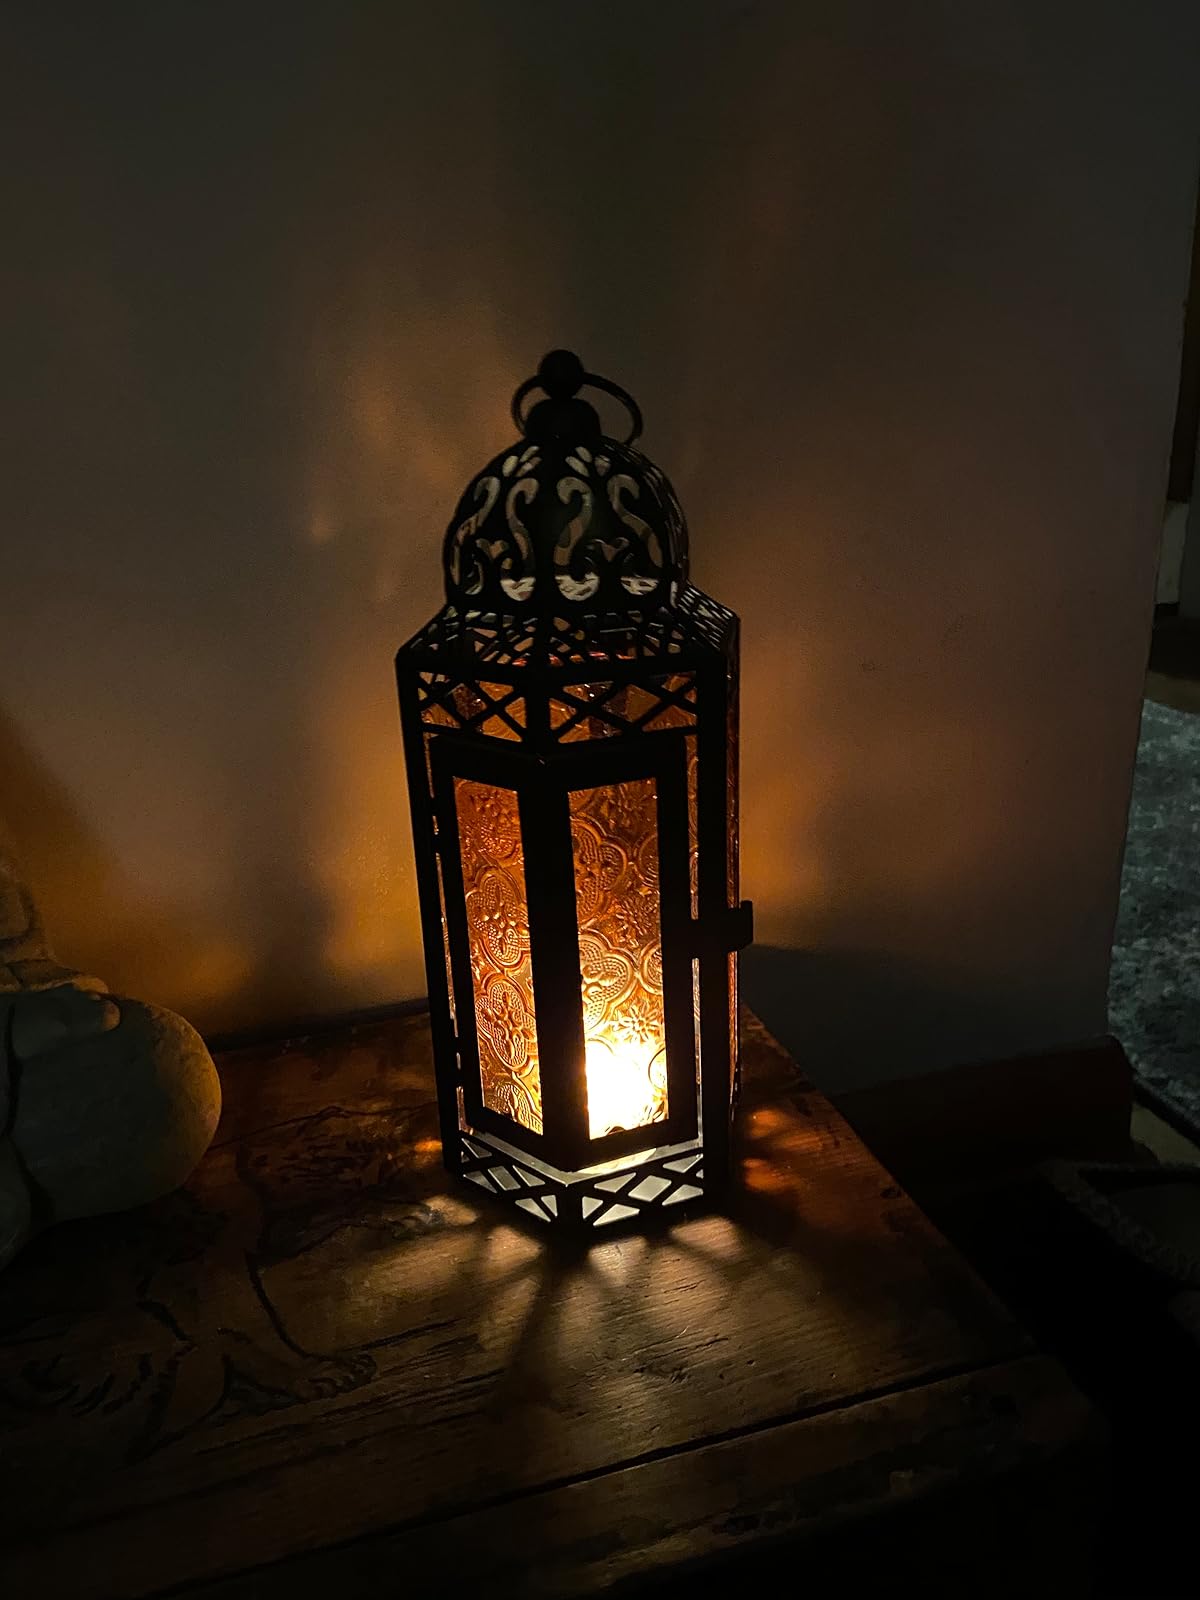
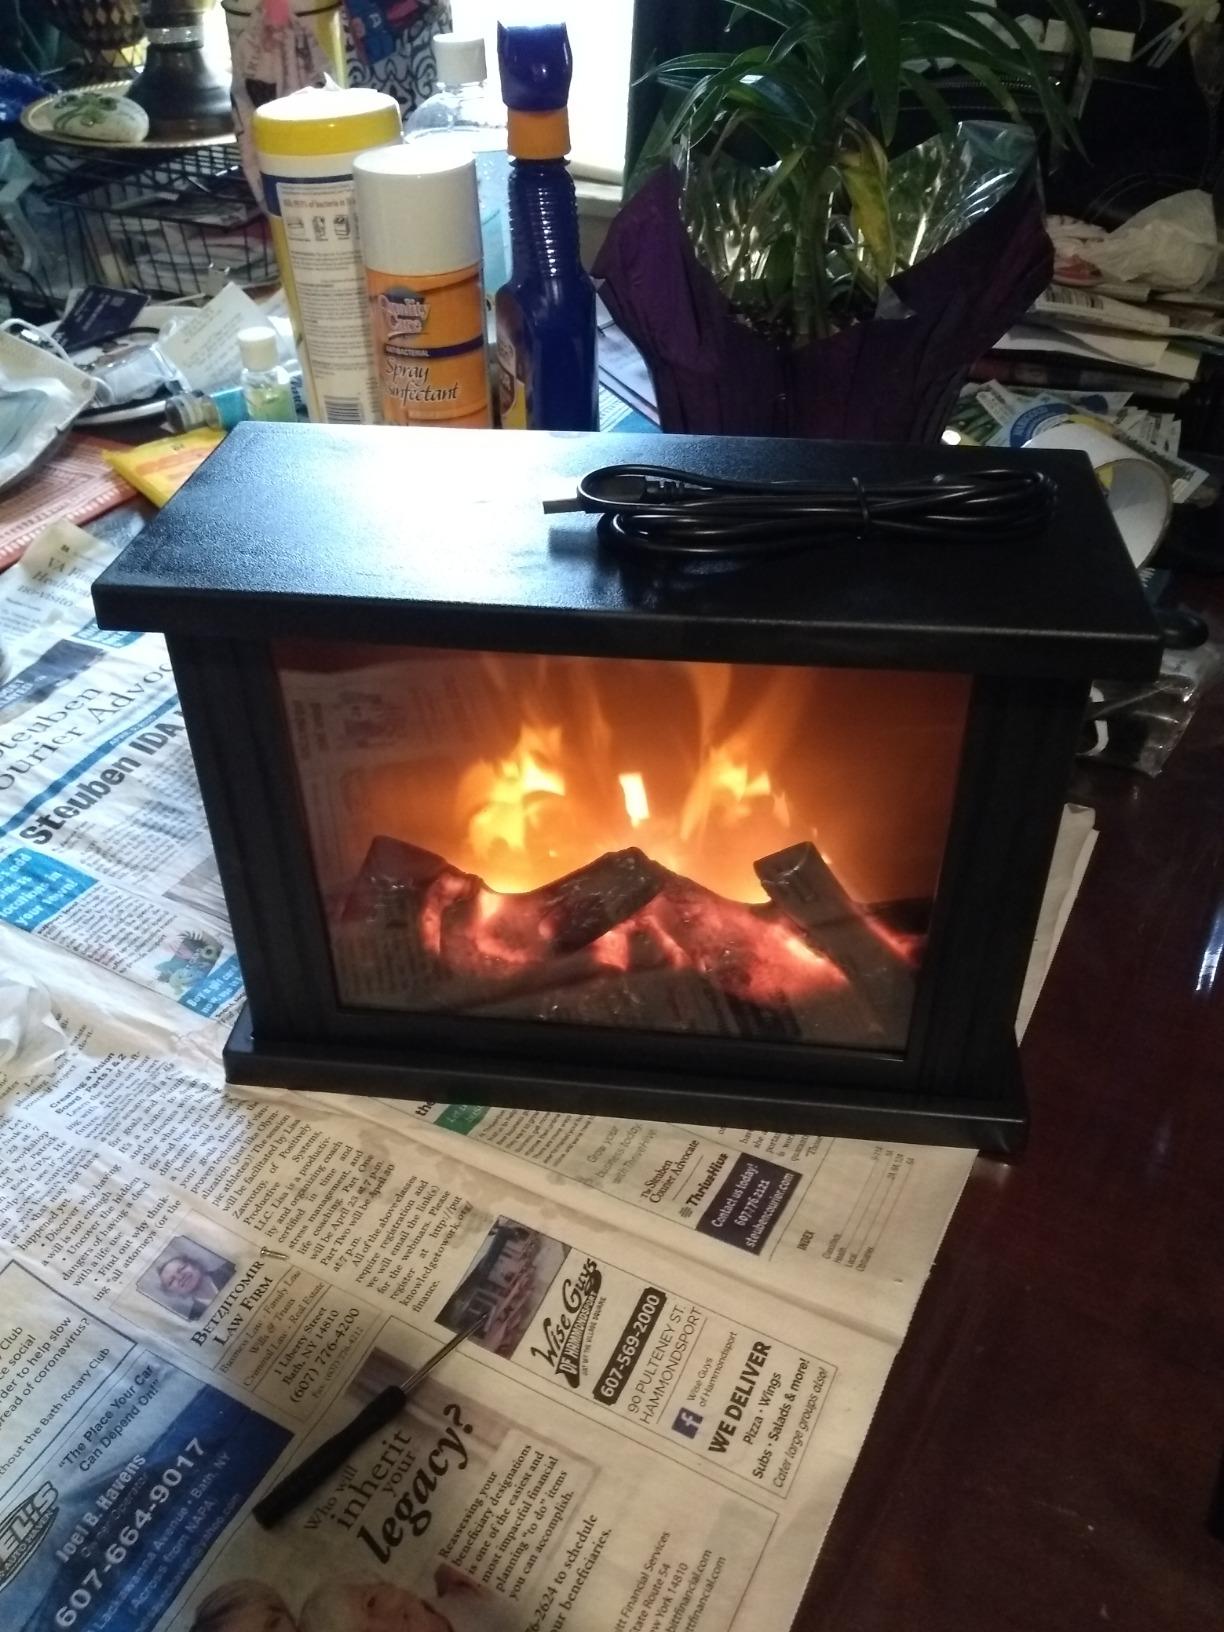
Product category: lantern
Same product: no